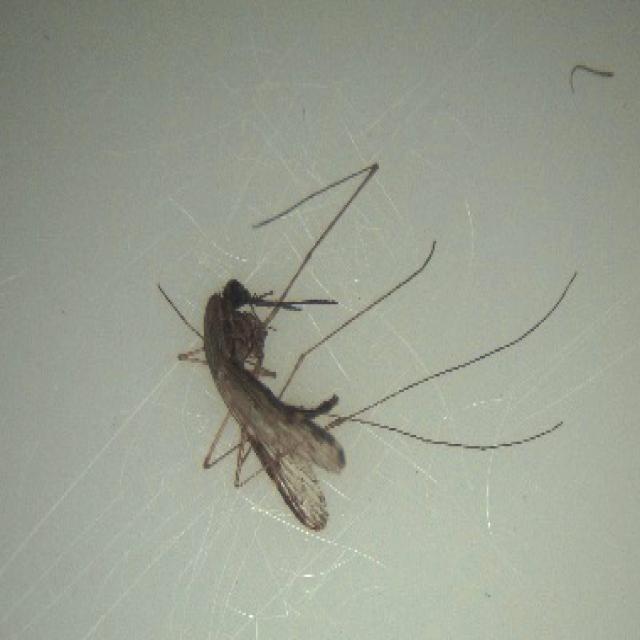
Species: anopheles_sinensis